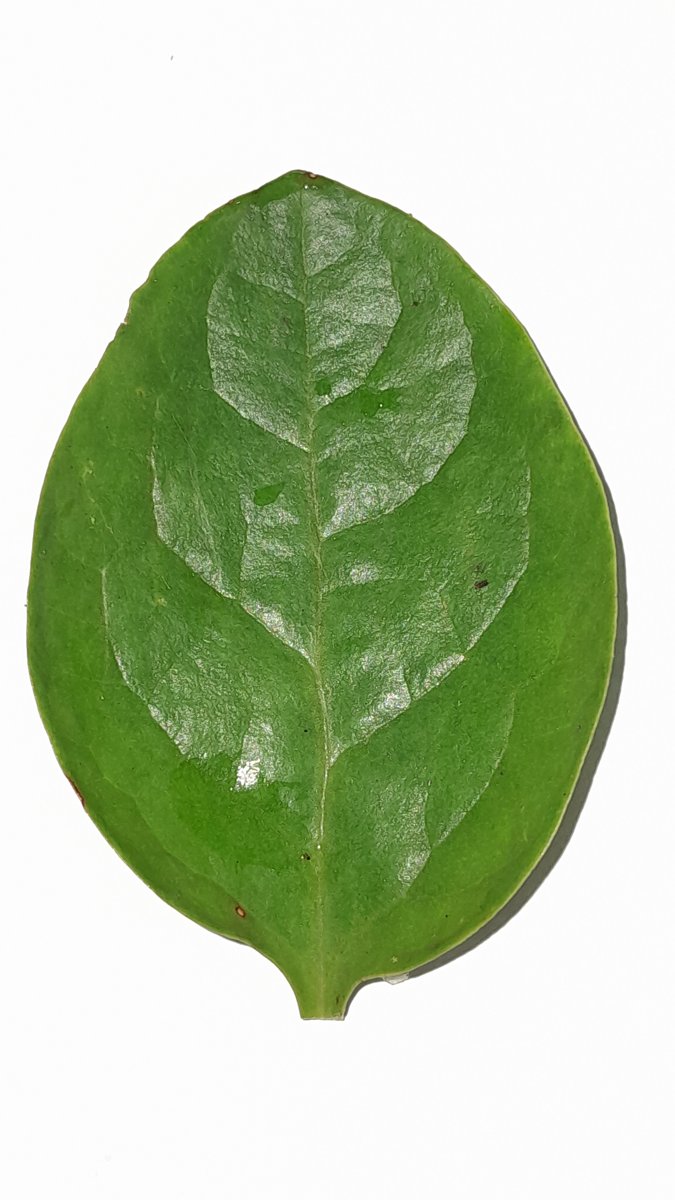
Label: Healthy-Leaf